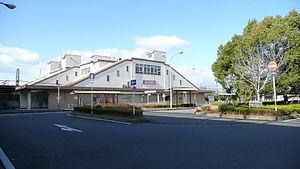
La gare de Takeda est une gare ferroviaire japonaise située dans l'arrondissement de Fushimi à Kyoto. La gare est gérée par la compagnie Kintetsu et le métro de Kyoto.